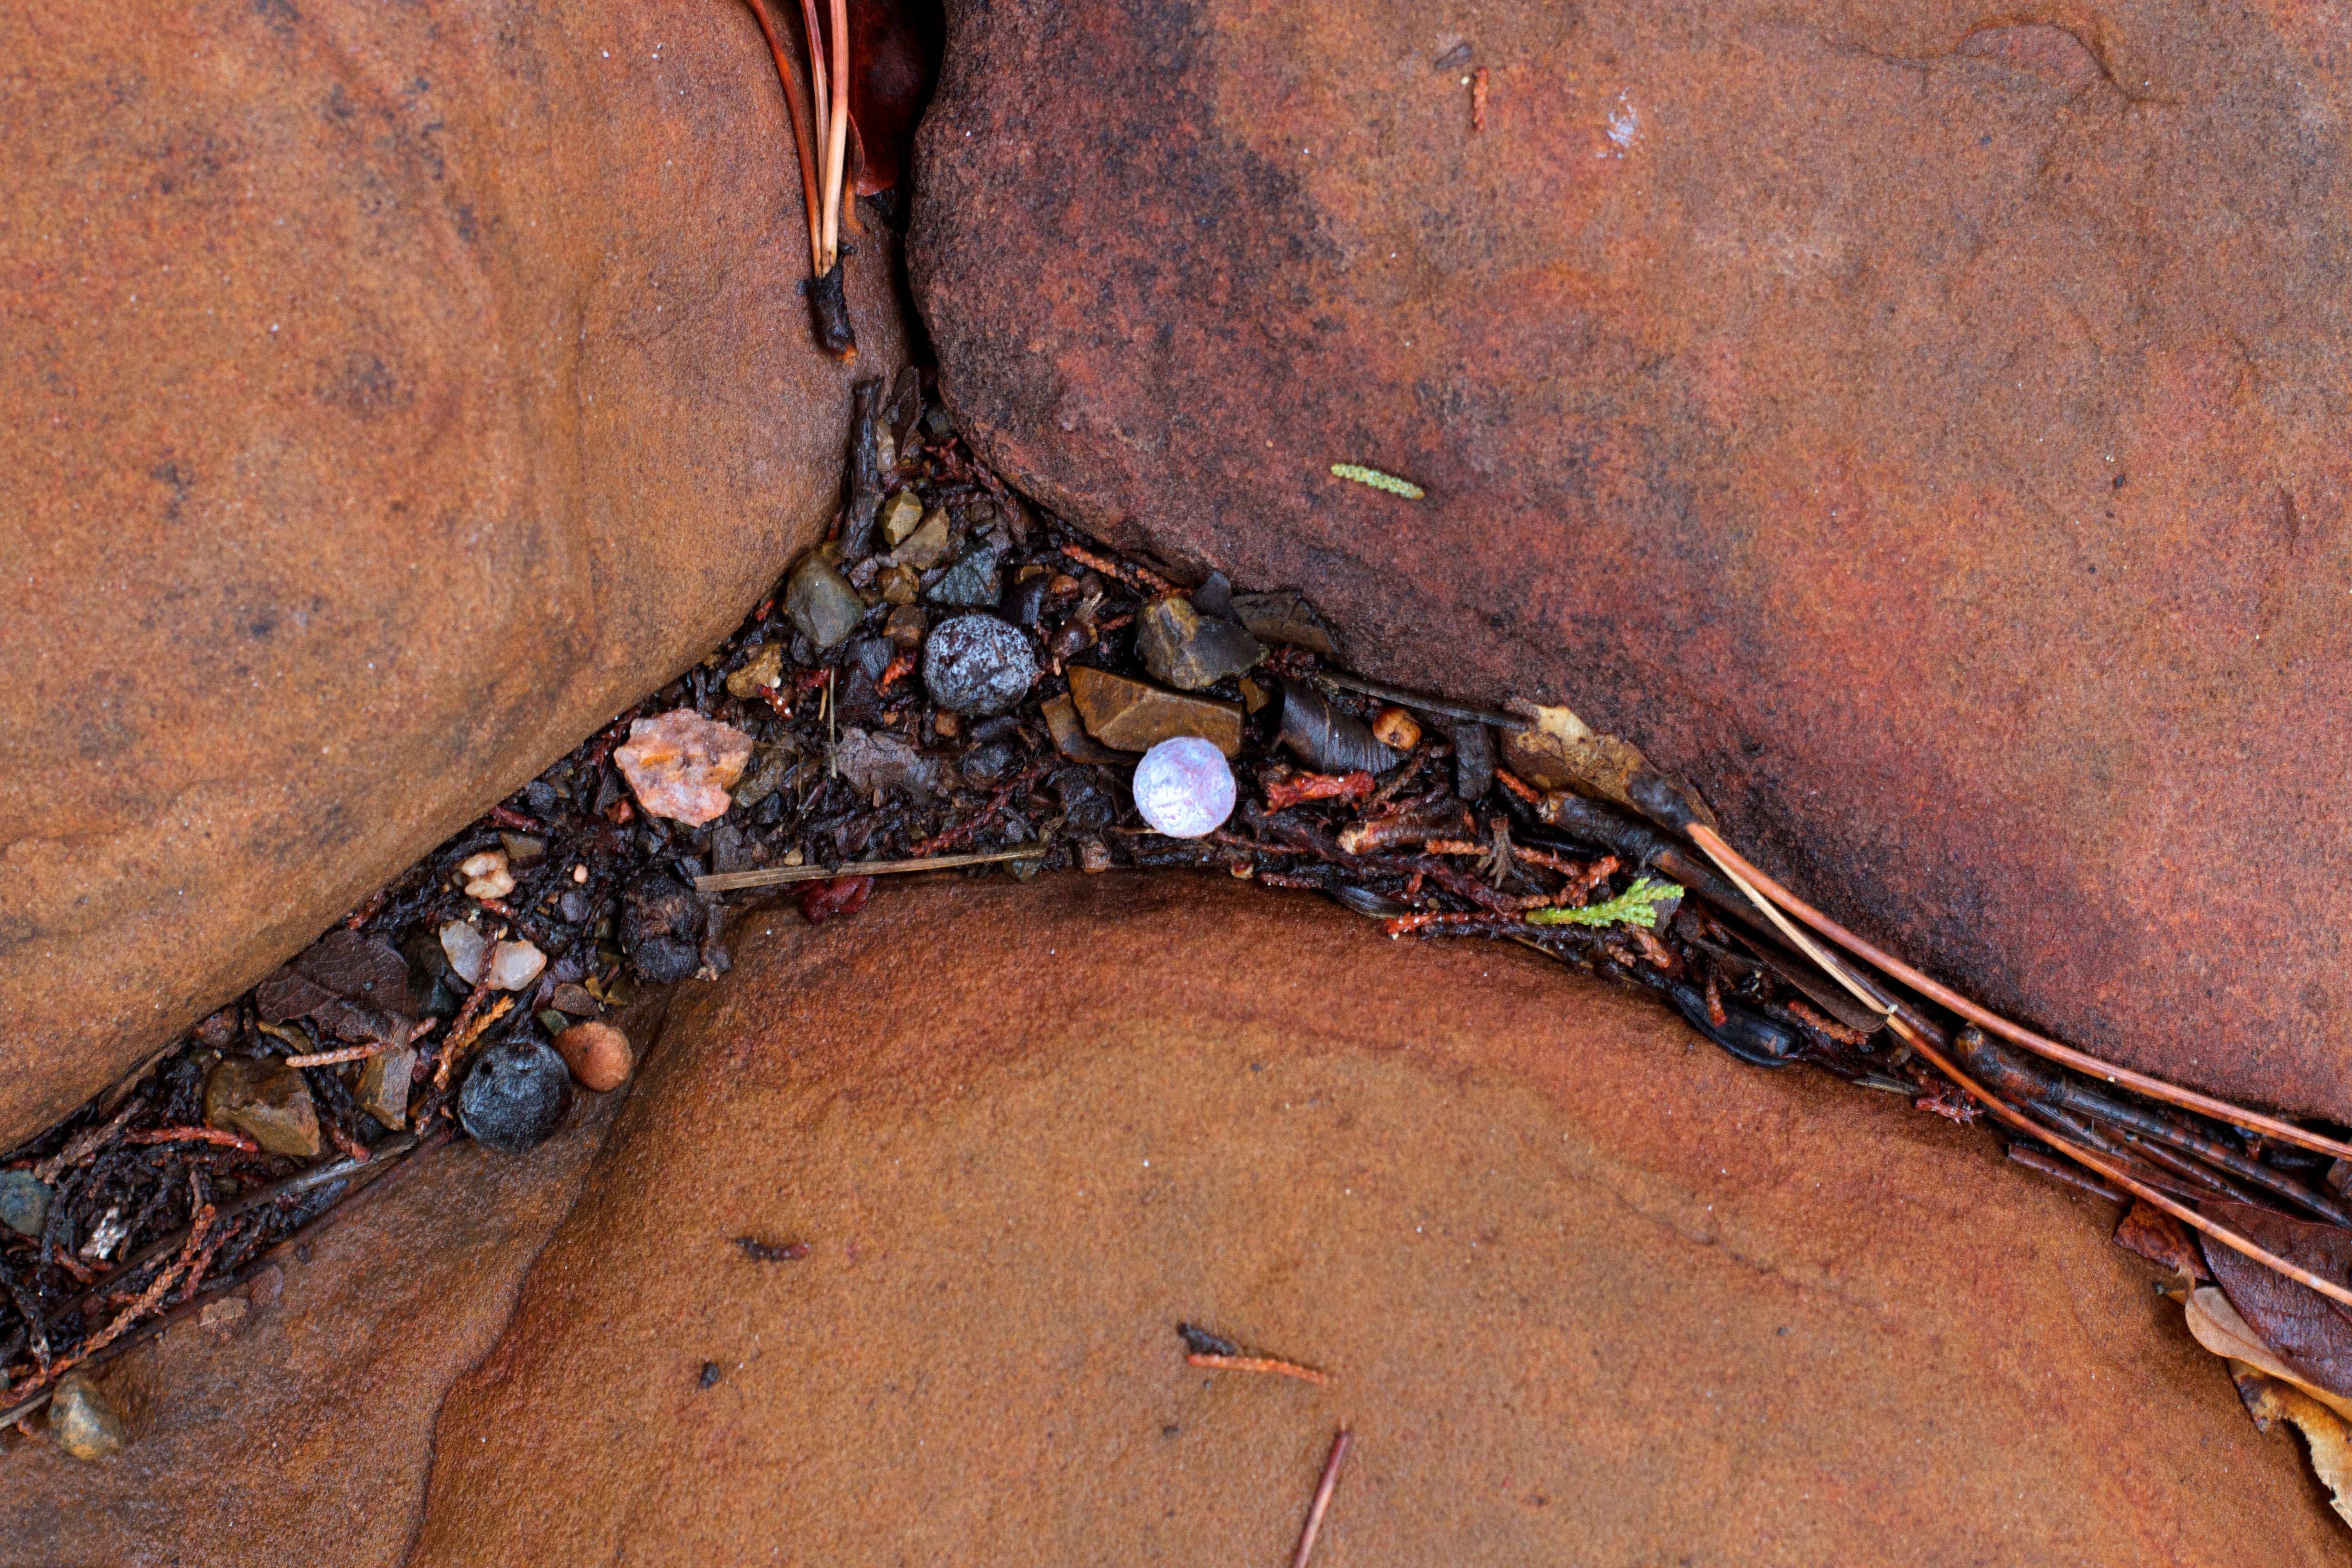
rock, wood, rust, soil, material